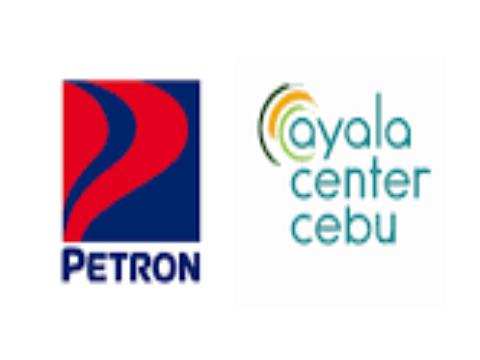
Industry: Transportation